Wayne Thomas (footballer, born 1979)

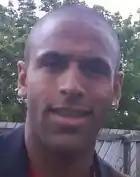
Thomas in 2007

Wayne Junior Robert Thomas (born 17 May 1979) is an English retired footballer and current football coach. He is currently working as a PE teacher at Haberdashers' Boys' School. In 2015, he was employed as an academy coach at the New York Red Bulls. Thomas played as a defender and has represented twelve clubs, including Torquay United, Stoke City, Burnley and Southampton.